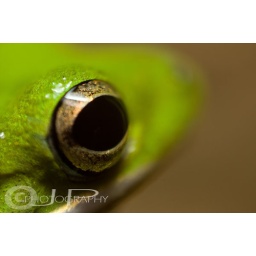
A green tree frog I took some photos of in Louisiana. Taken with my homemade macro lens.